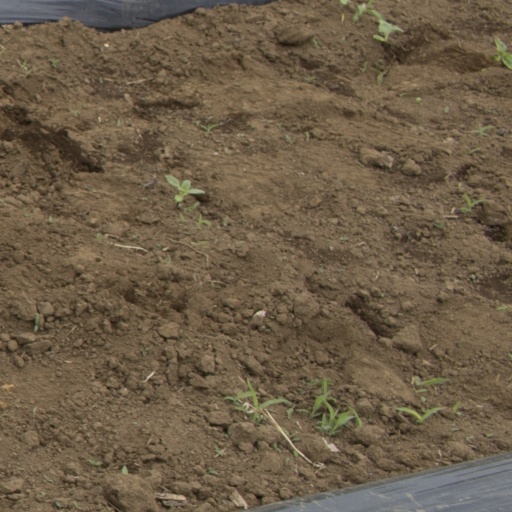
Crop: Jerusalem artichoke